Land and Water

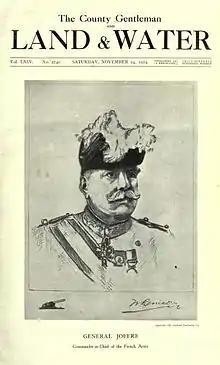
Cover, "The County Gentleman and Land & Water" 14 November 1914

The British Library's catalogue traces the magazine that became "Land and Water" back to 1862, with the founding of the "town and country newspaper" known as "The Sporting Gazette". According to the British Library's tracing, the magazine continued in 1879 as "The Sporting Gazette and Agricultural Journal", in 1880 as "The County Gentleman, Sporting Gazette and Agricultural Journal", then in 1903 as "The County Gentleman", in 1905 as "The County Gentleman and Land and Water".